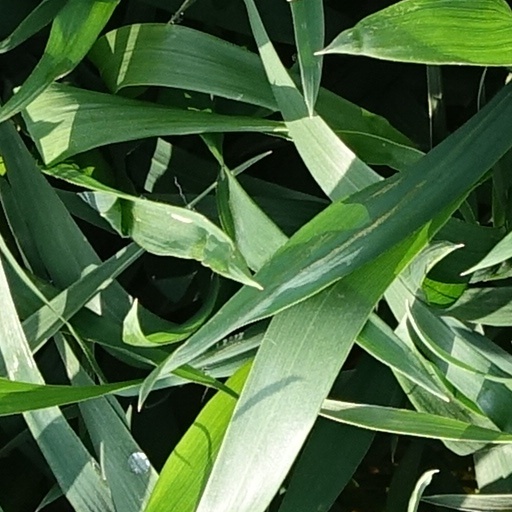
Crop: wheat